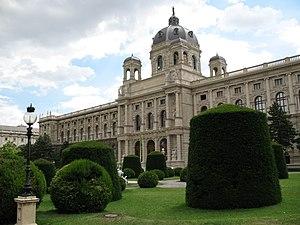
Autriche, Vienne, Kunsthistorisches Museum
Maîtres anciens sous-titré Comédie est un roman autrichien de Thomas Bernhard publié le 25 juillet 1985 et paru en français le 22 septembre 1988 aux éditions Gallimard. Ce roman a reçu la même année le prix Médicis étranger.